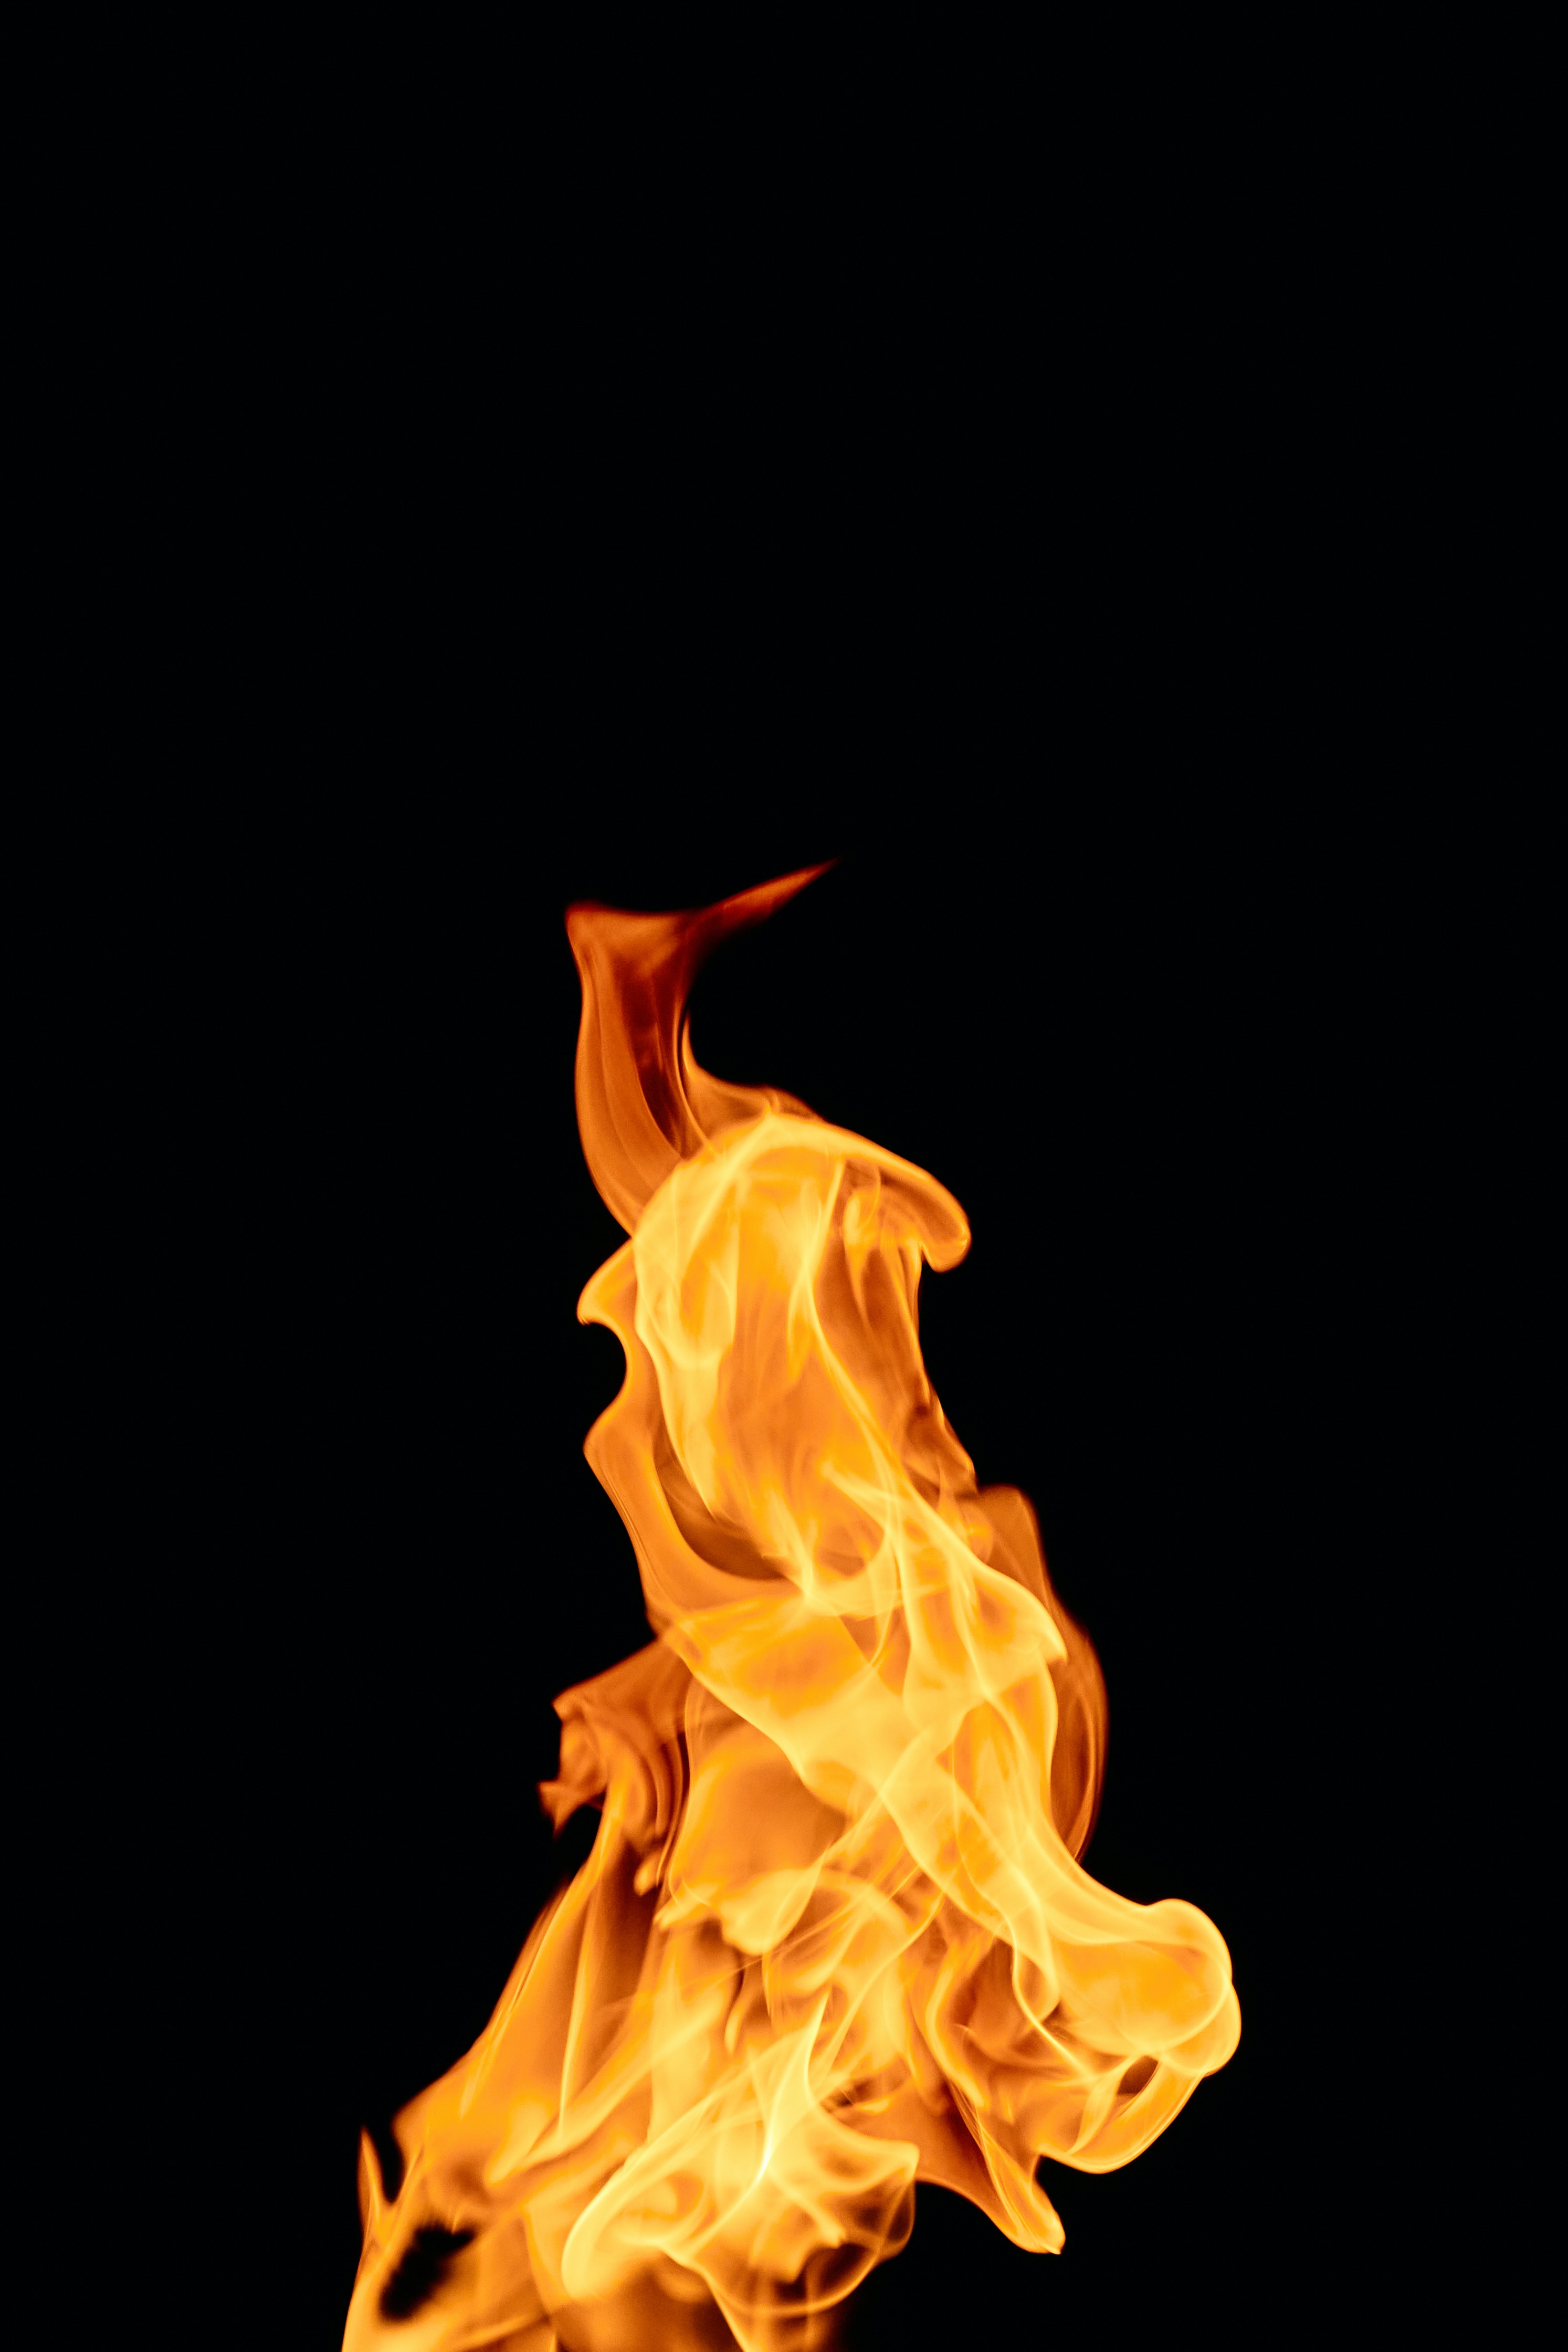
natural, fire, flame, gas, heat, font, event, darkness, art, smoke, peach, still life photography, electric blue